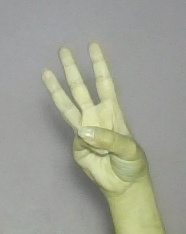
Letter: thaa